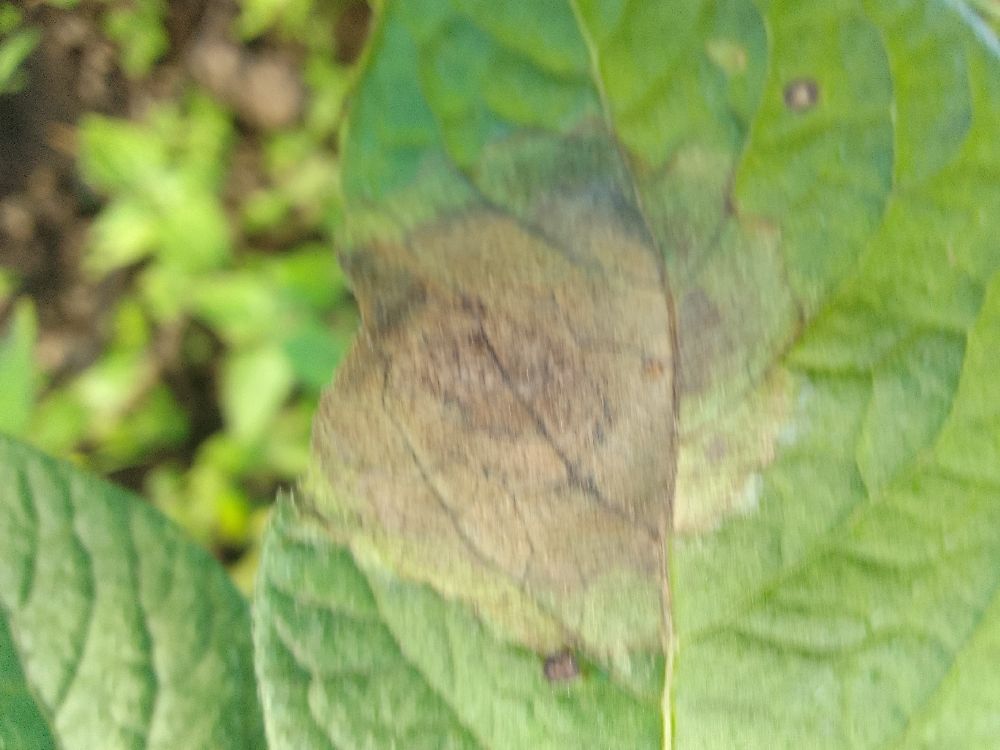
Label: Late blight